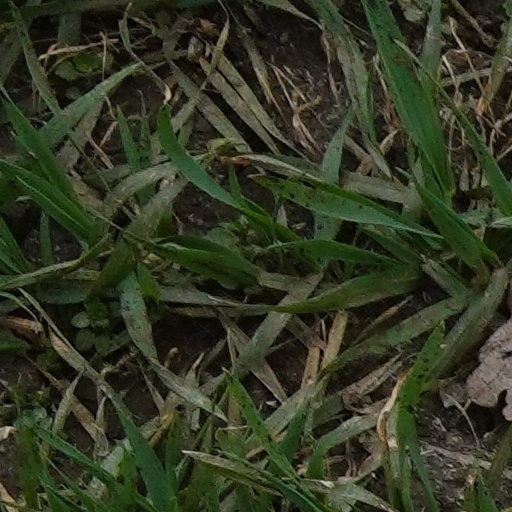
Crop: wheat